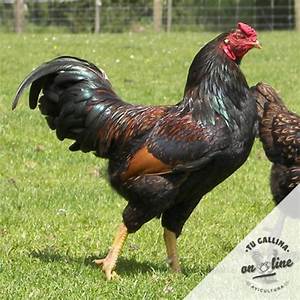
Label: gallina